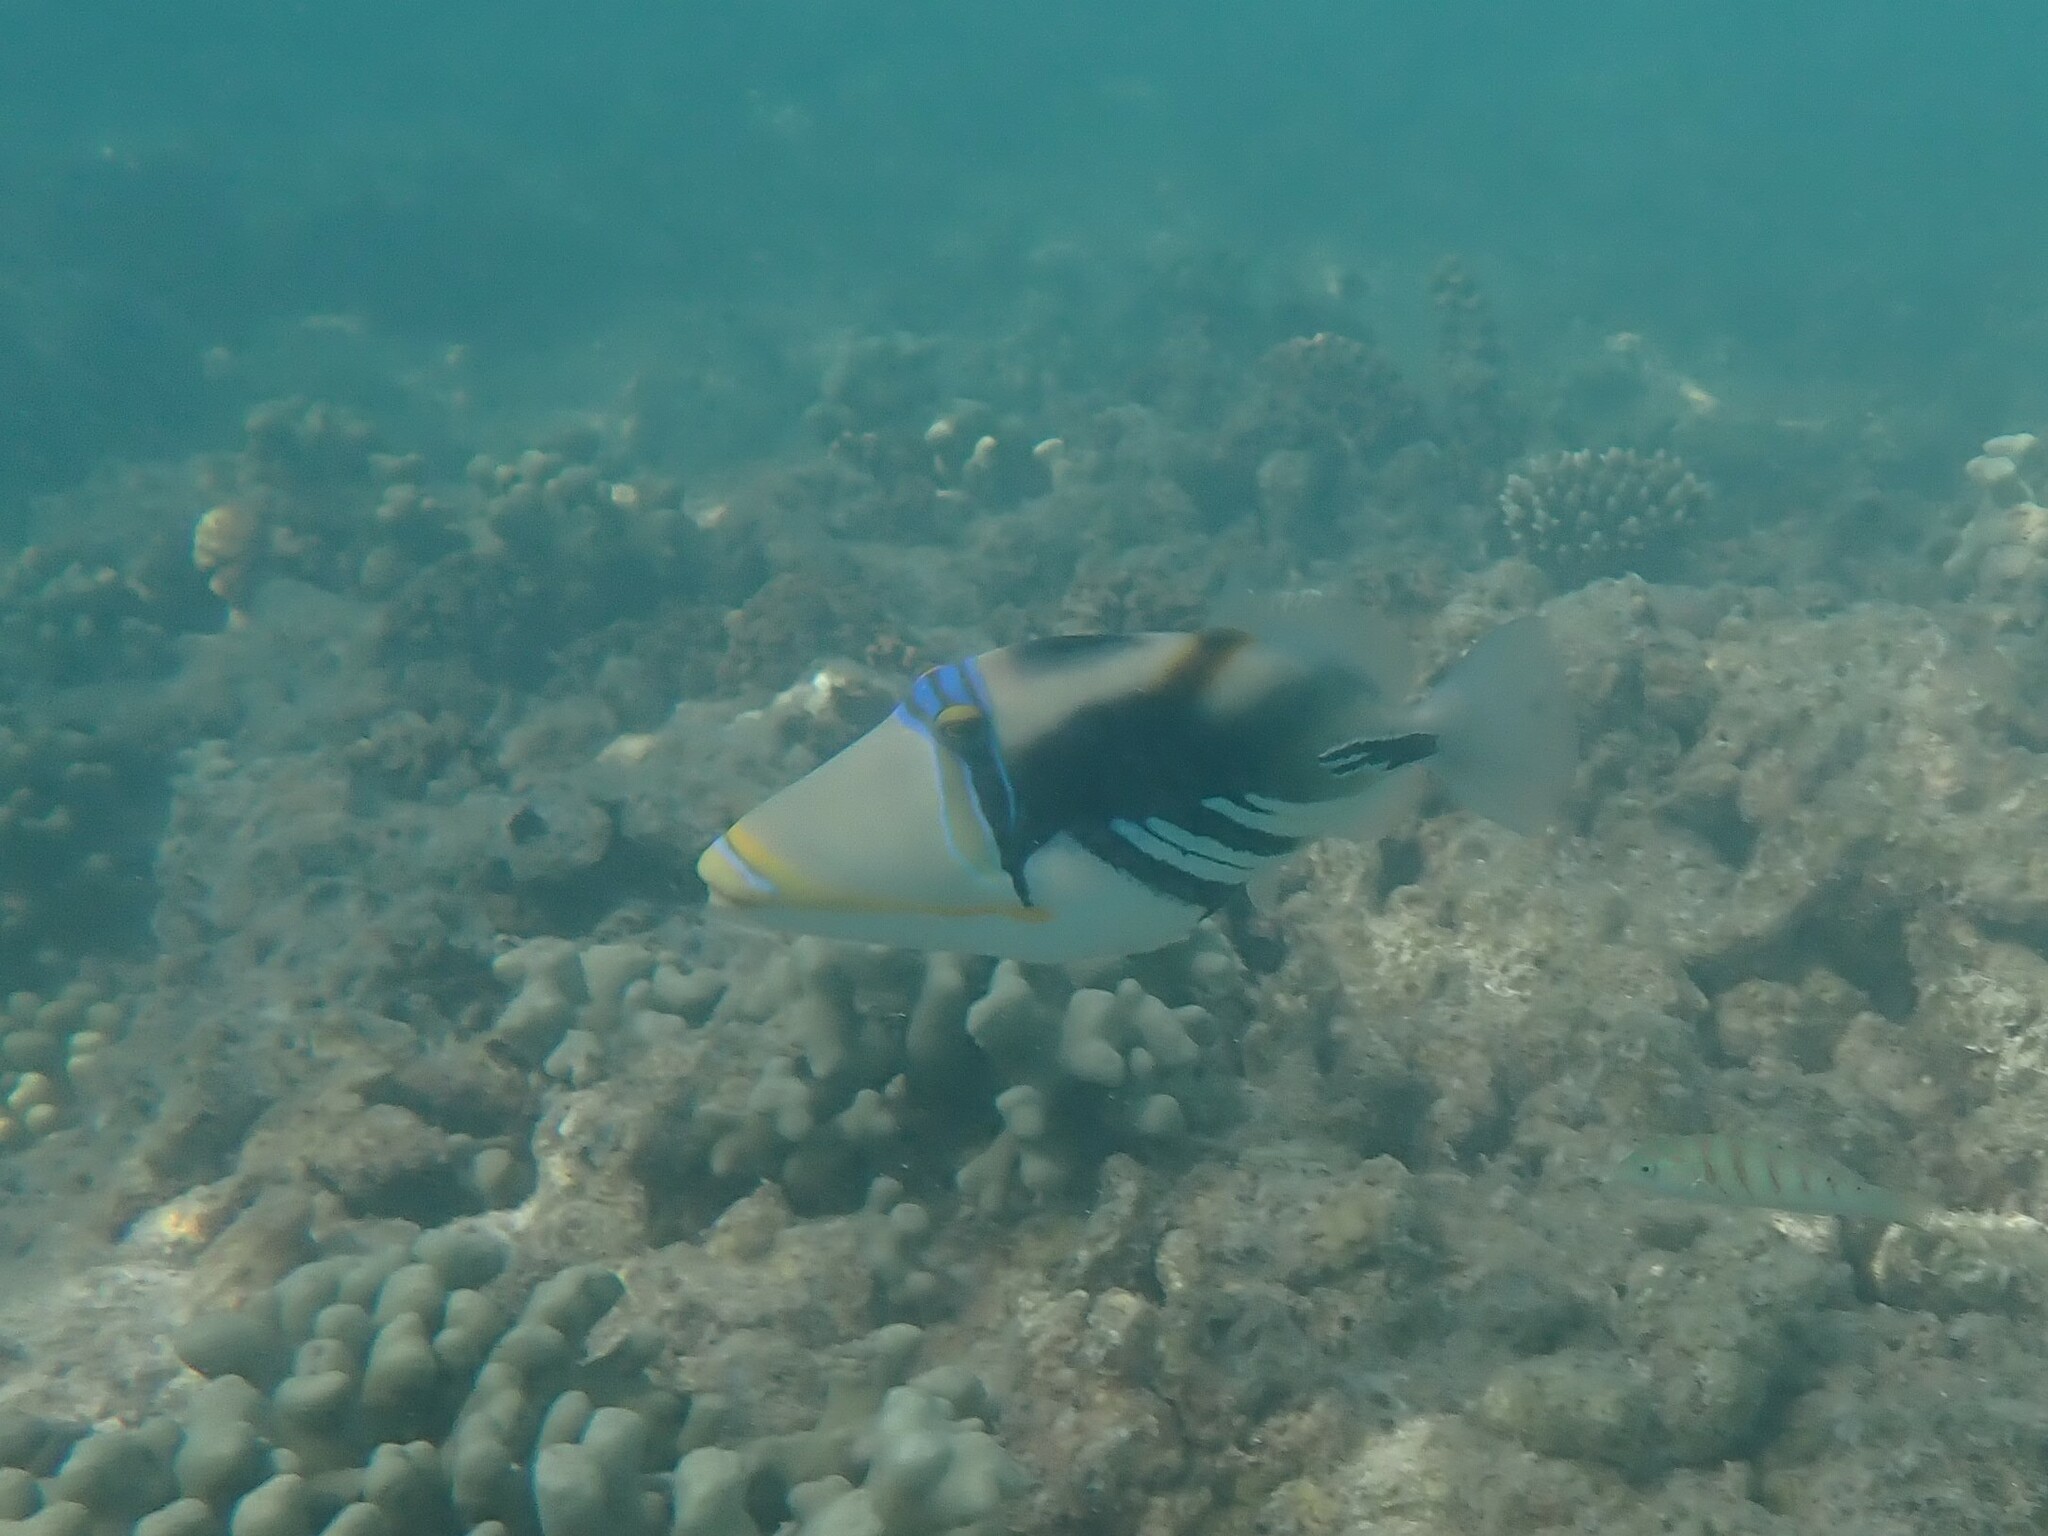
Rhinecanthus aculeatus (Lagoon Triggerfish)